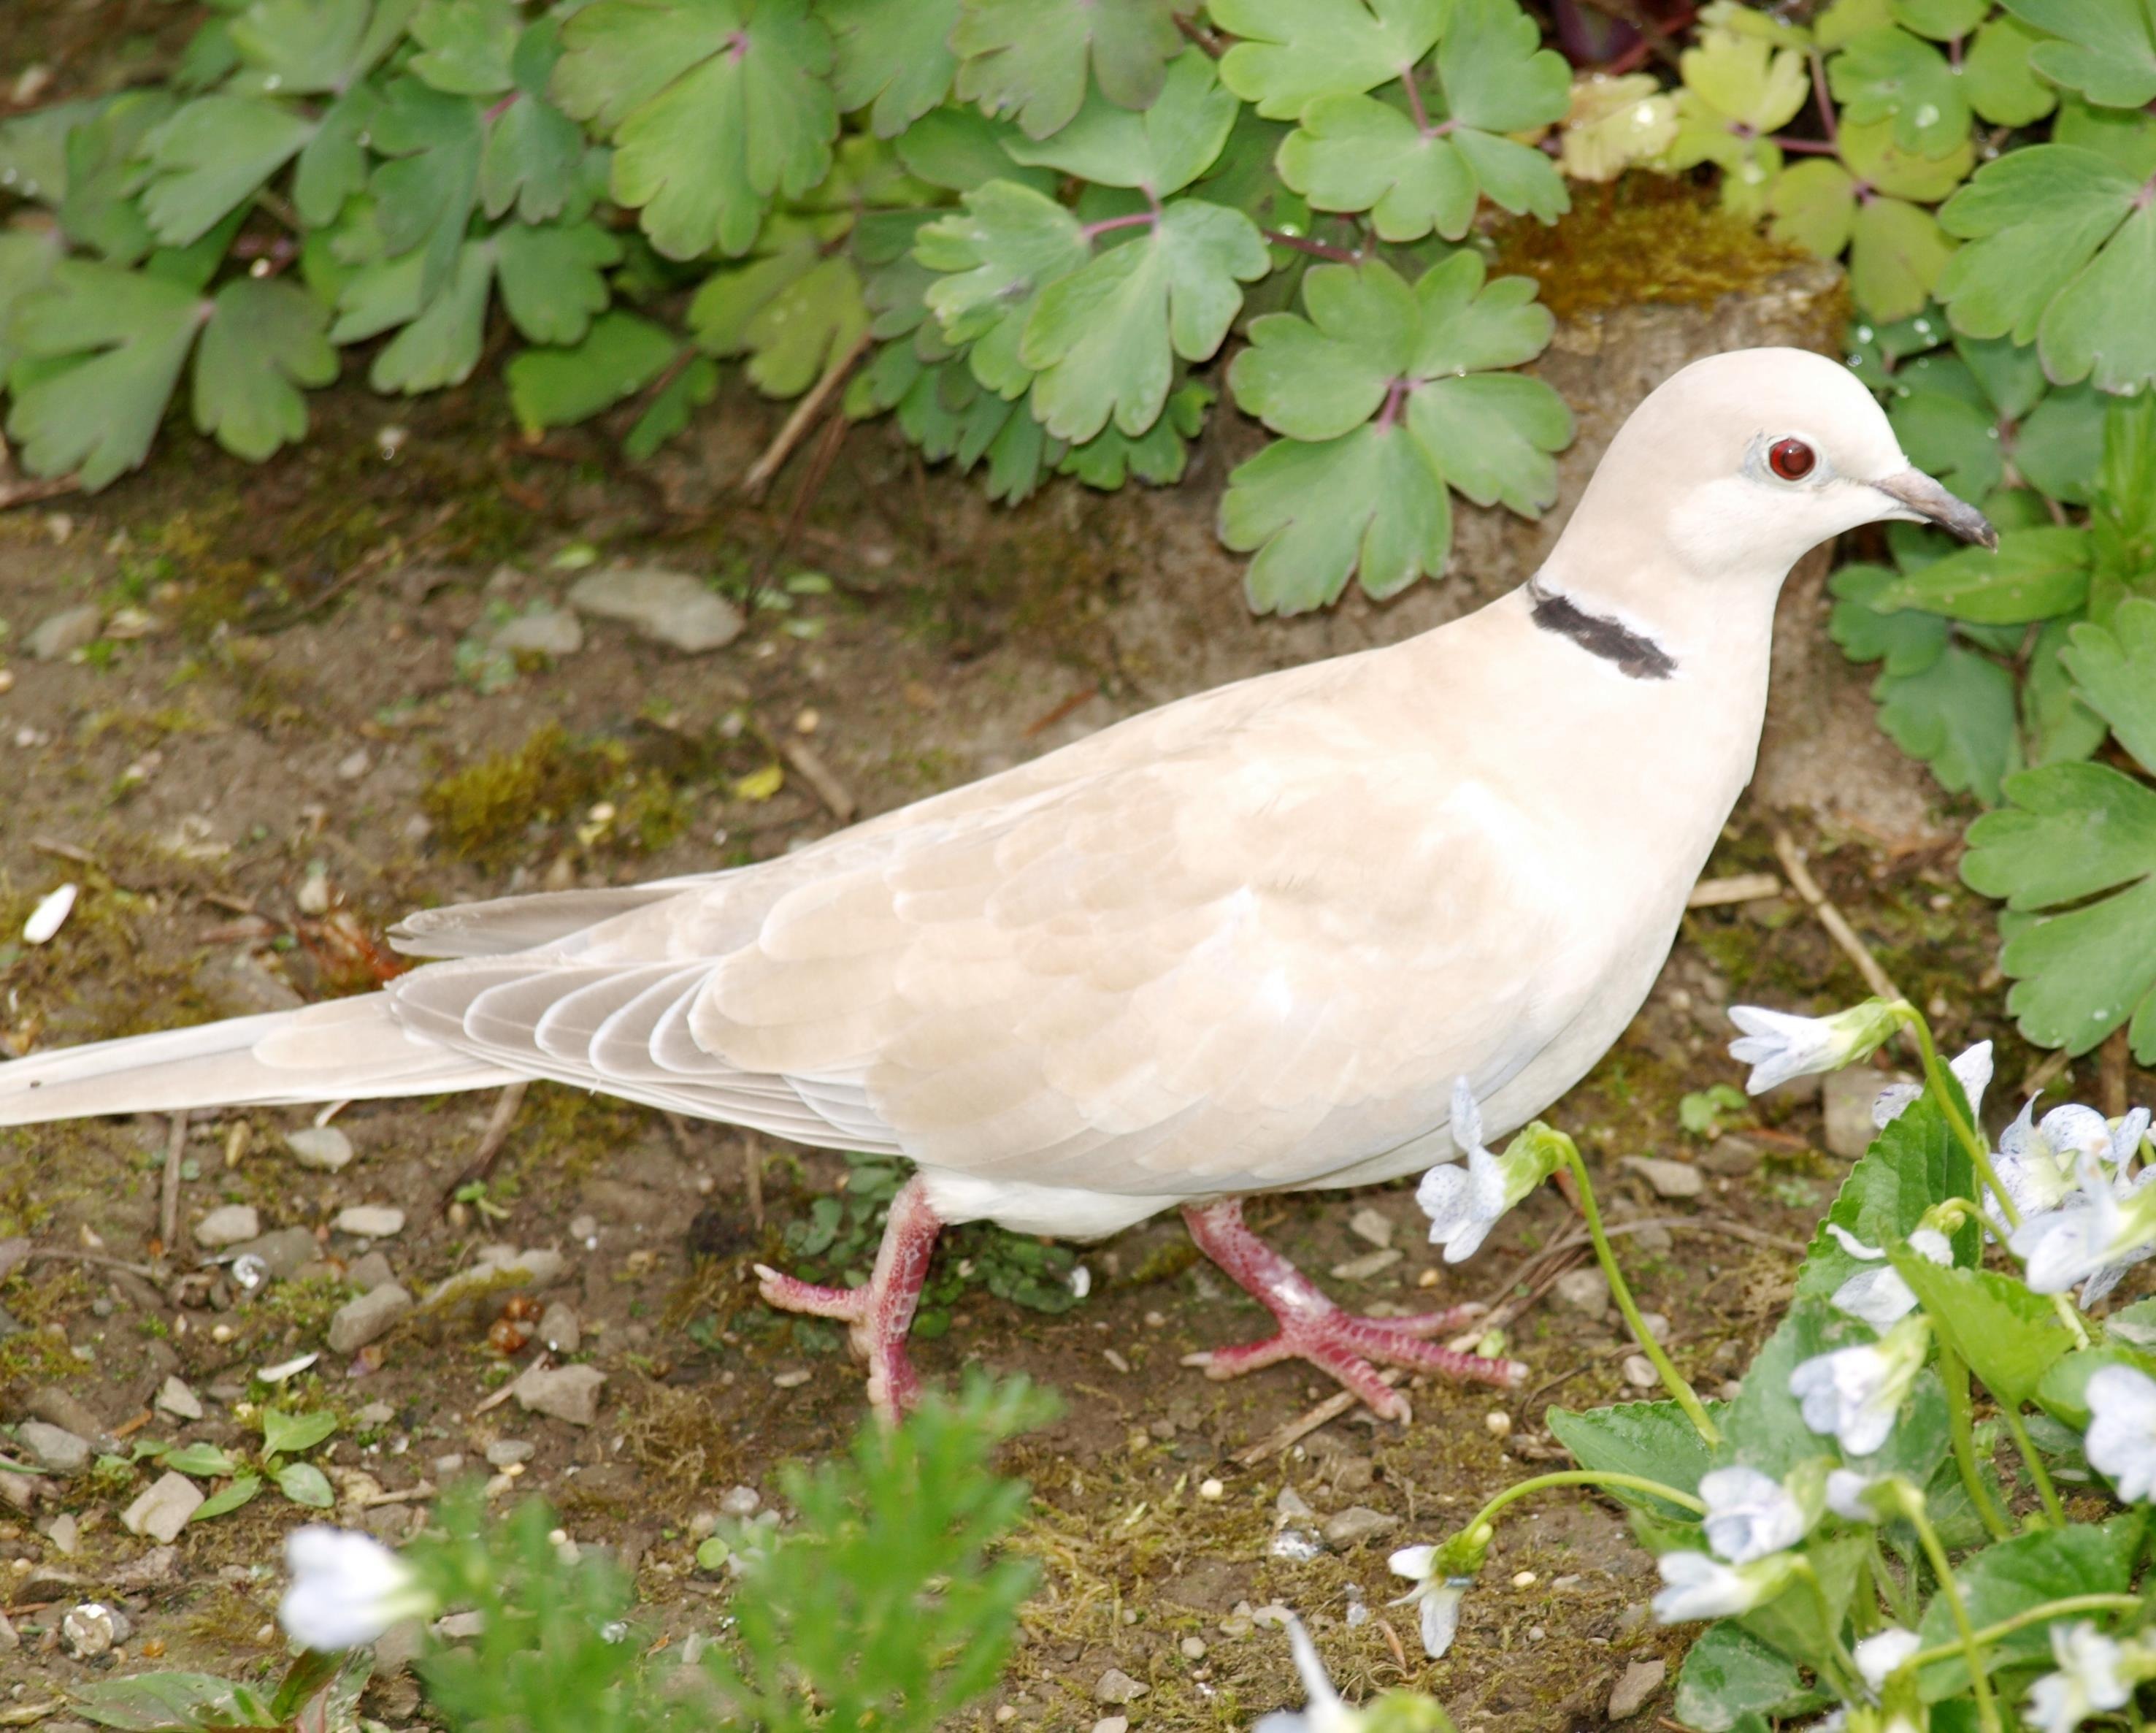
bird, wing, wildlife, beak, fauna, dove, vertebrate, collared, streptopelia decaocto, pigeons and doves, stock dove